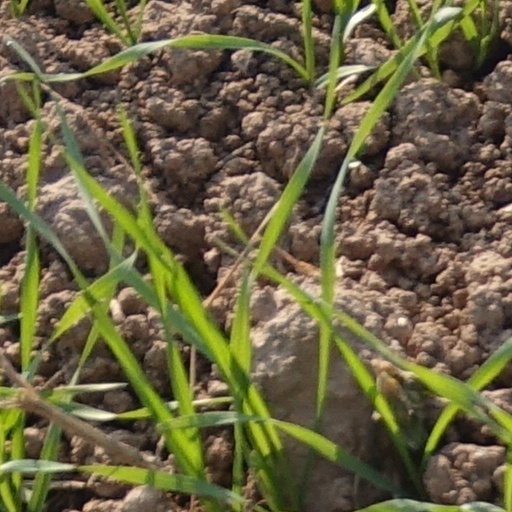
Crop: wheat